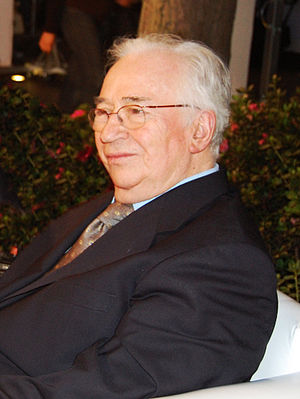
Belisario Betancur
Belisario Betancur var en colombiansk politiker og landets 26. præsident fra 1982 til 1986. Han var medlem af Colombias konservative parti Partido Conservador Colombiano.